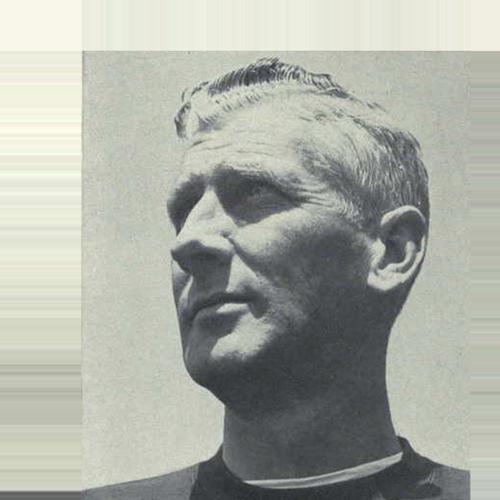
Age: 43